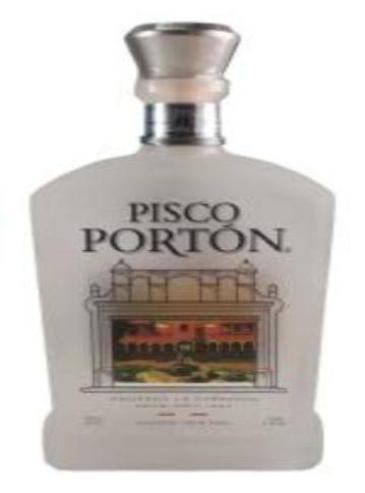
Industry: Food